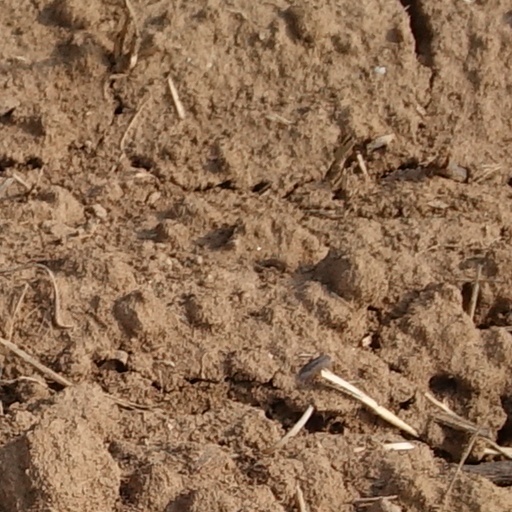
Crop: wheat